History of games

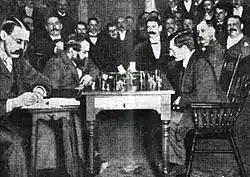
Emanuel Lasker (right) playing Steinitz for the World Chess Championship, New York 1894

The word 'checkmate' comes from the Persian term in the game, ‘"shah mat"’, meaning 'the king is dead'. Another game named chaturaji was similar but played with four sides of differing colors instead of two, however the earliest source for this four sided board game is Al-Biruni's 'India', circa 1030 AD. Historians of chess such as Yuri Averbakh have surmised that the Greek board game "petteia" may have had an influence on the development of early chaturanga. "Petteia" games could have combined with other elements in the Greco-Bactrian and Indo-Greek Kingdoms.